Smith's Ballpark

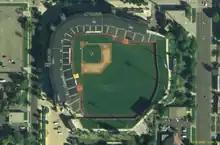
Franklin Covey Field

When the ballpark opened in 1994, it was called Franklin Quest Field, for which the Franklin Quest Company paid $1.4 million in the summer of 1993 for 15 years of naming rights.